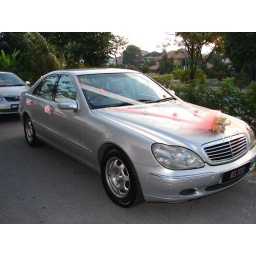
Our Merc Wedding Car with teddy bear decorations ... with a great car in the rear!